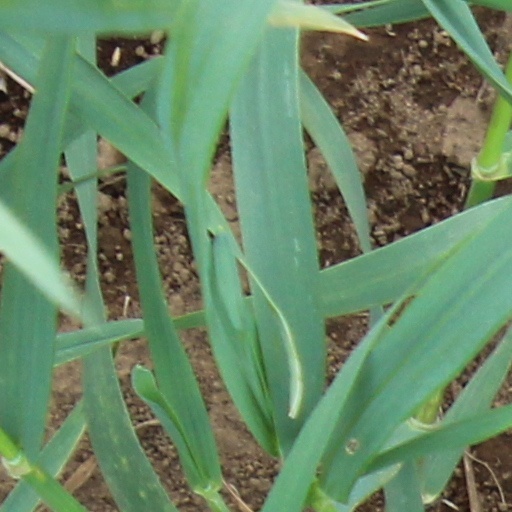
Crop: wheat